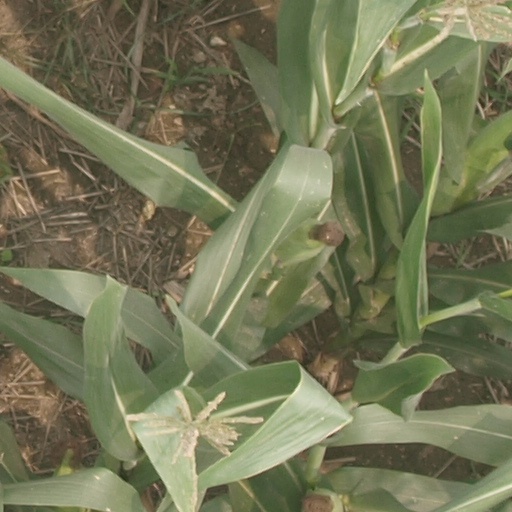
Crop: maize; corn